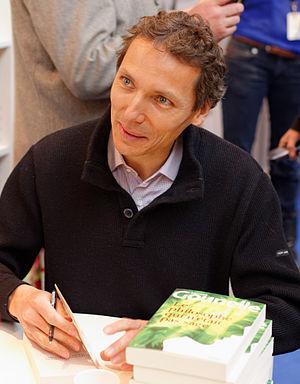
Laurent Gounelle, né le 10 août 1966, est un écrivain français.